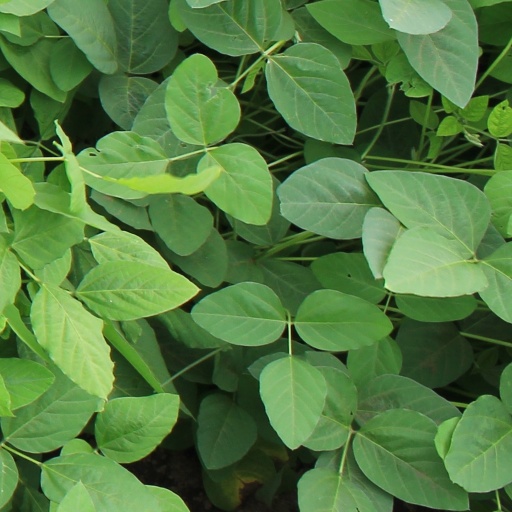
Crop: soybean